Aeshna canadensis

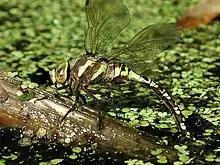
female laying eggs

Away from breeding sites, adult Canada darners are often found with other darner species in feeding swarms in clearings and along roadways in early evening. Adult Canada darners may be seen from June to October.